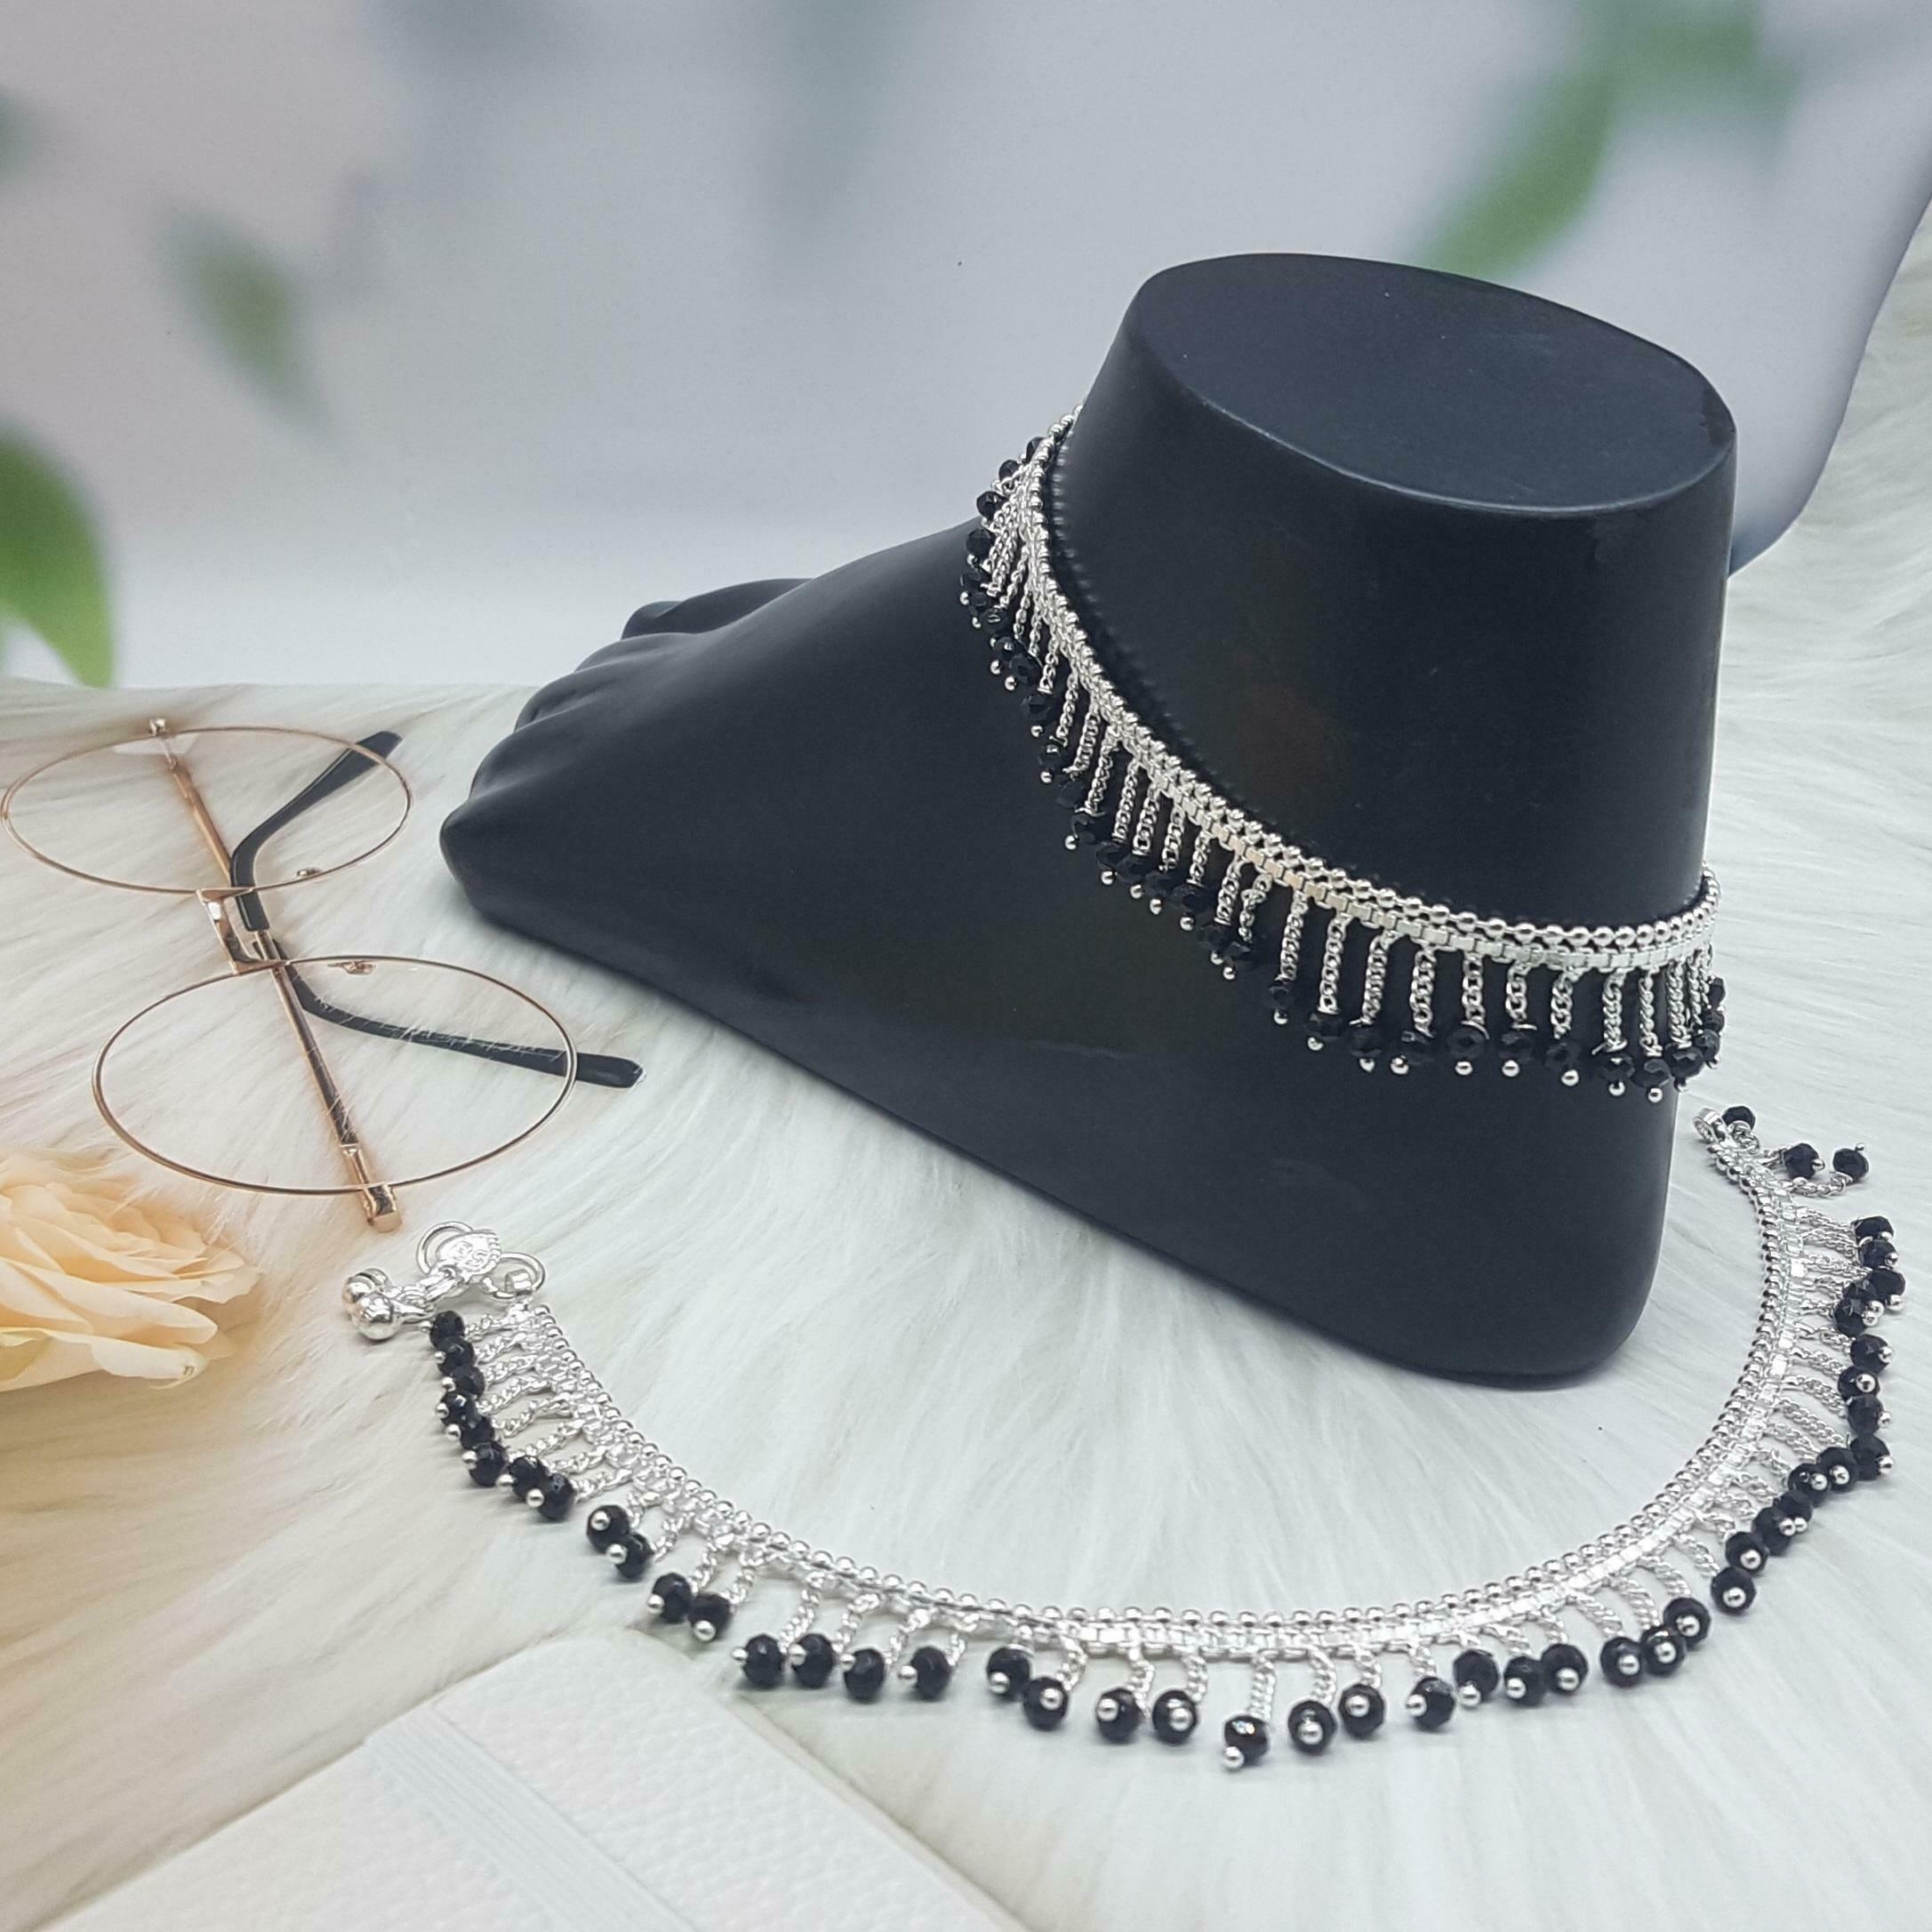
BR Ornaments A134 Alloy Anklet (Pack of 2)
Type: Anklet
Brand: BR Ornaments
Price: Rs. 369
 This silver anklet looks good with all indian outfitsor traditional outfits suitable girls and women of all ages. grab this pair of anklets, you will feel stylish ankle and shining silver anklet will make beautiful, you must buy the sns traders anklets you will never go wrong with the latest design, fancy anklets in silver jewellery.